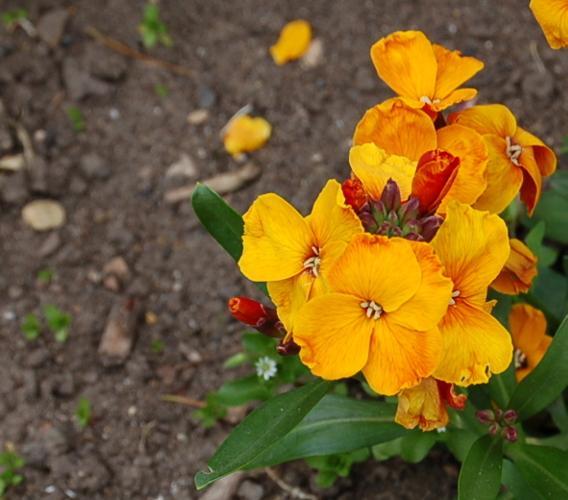
Label: wallflower